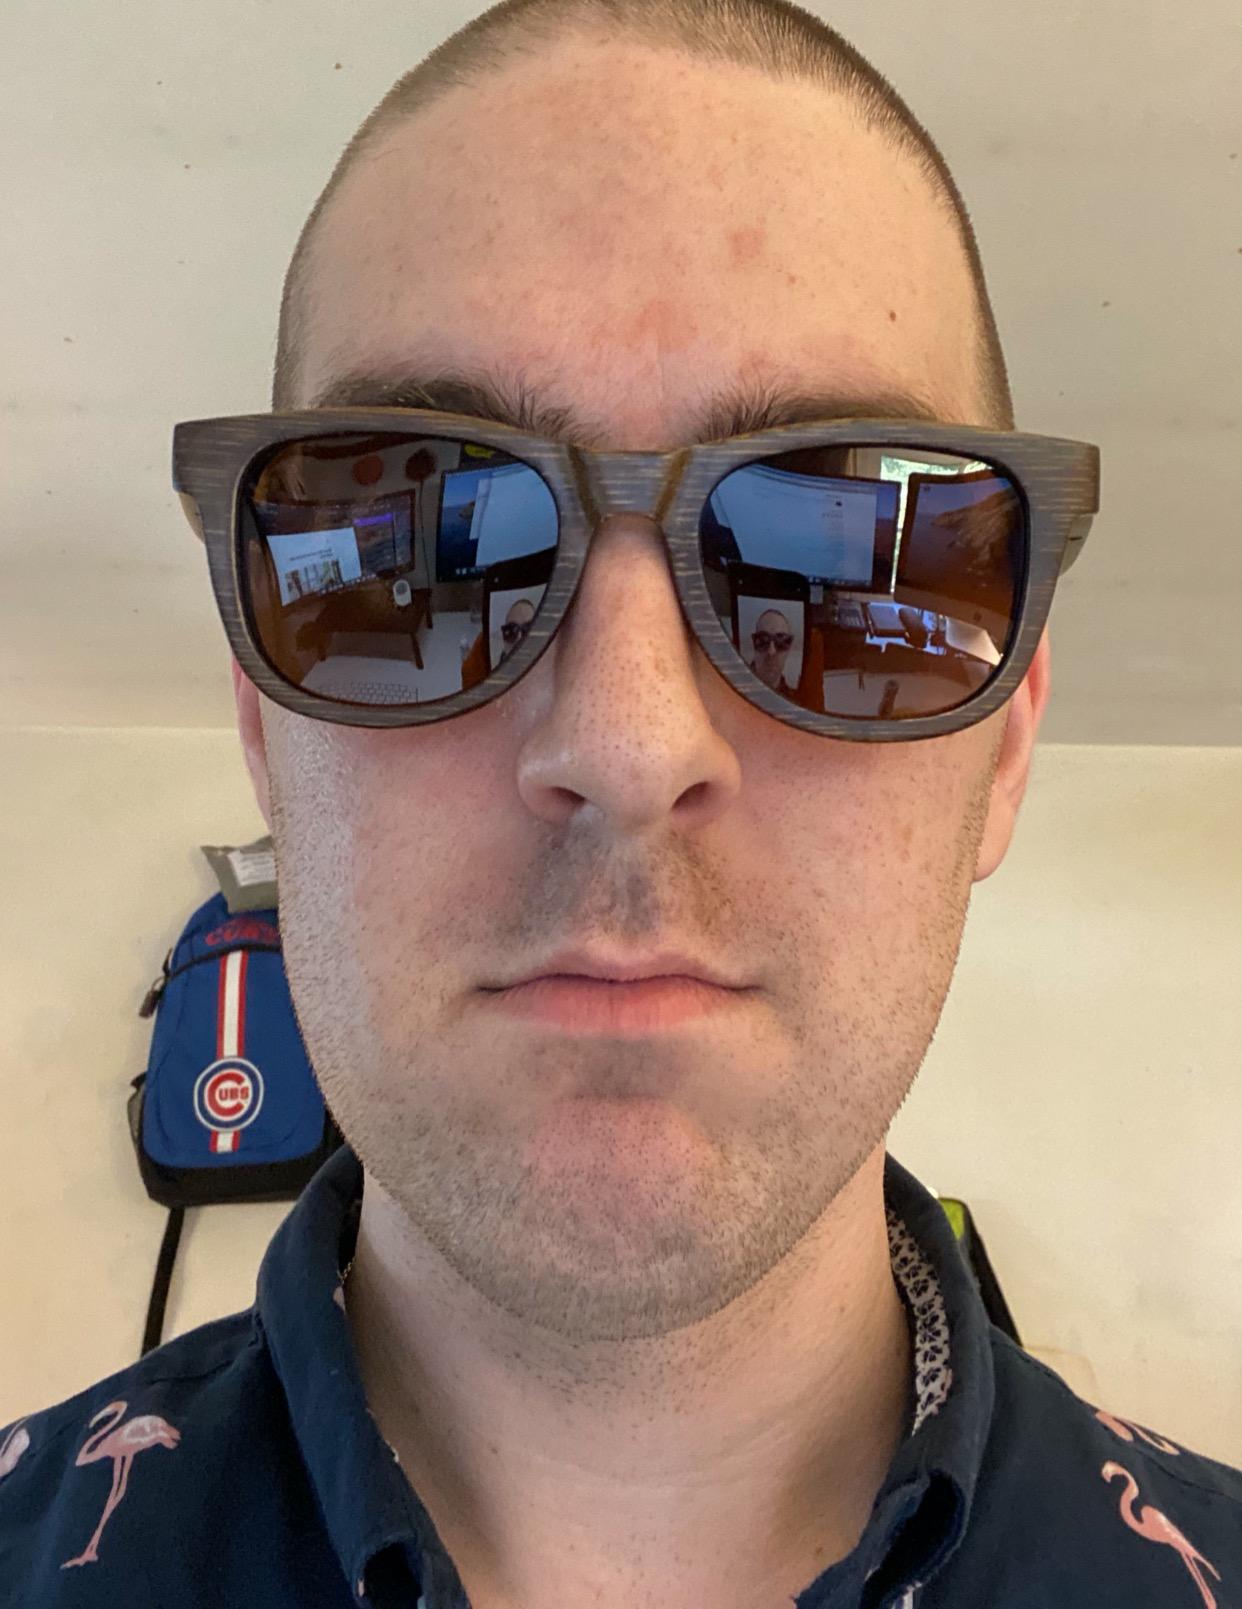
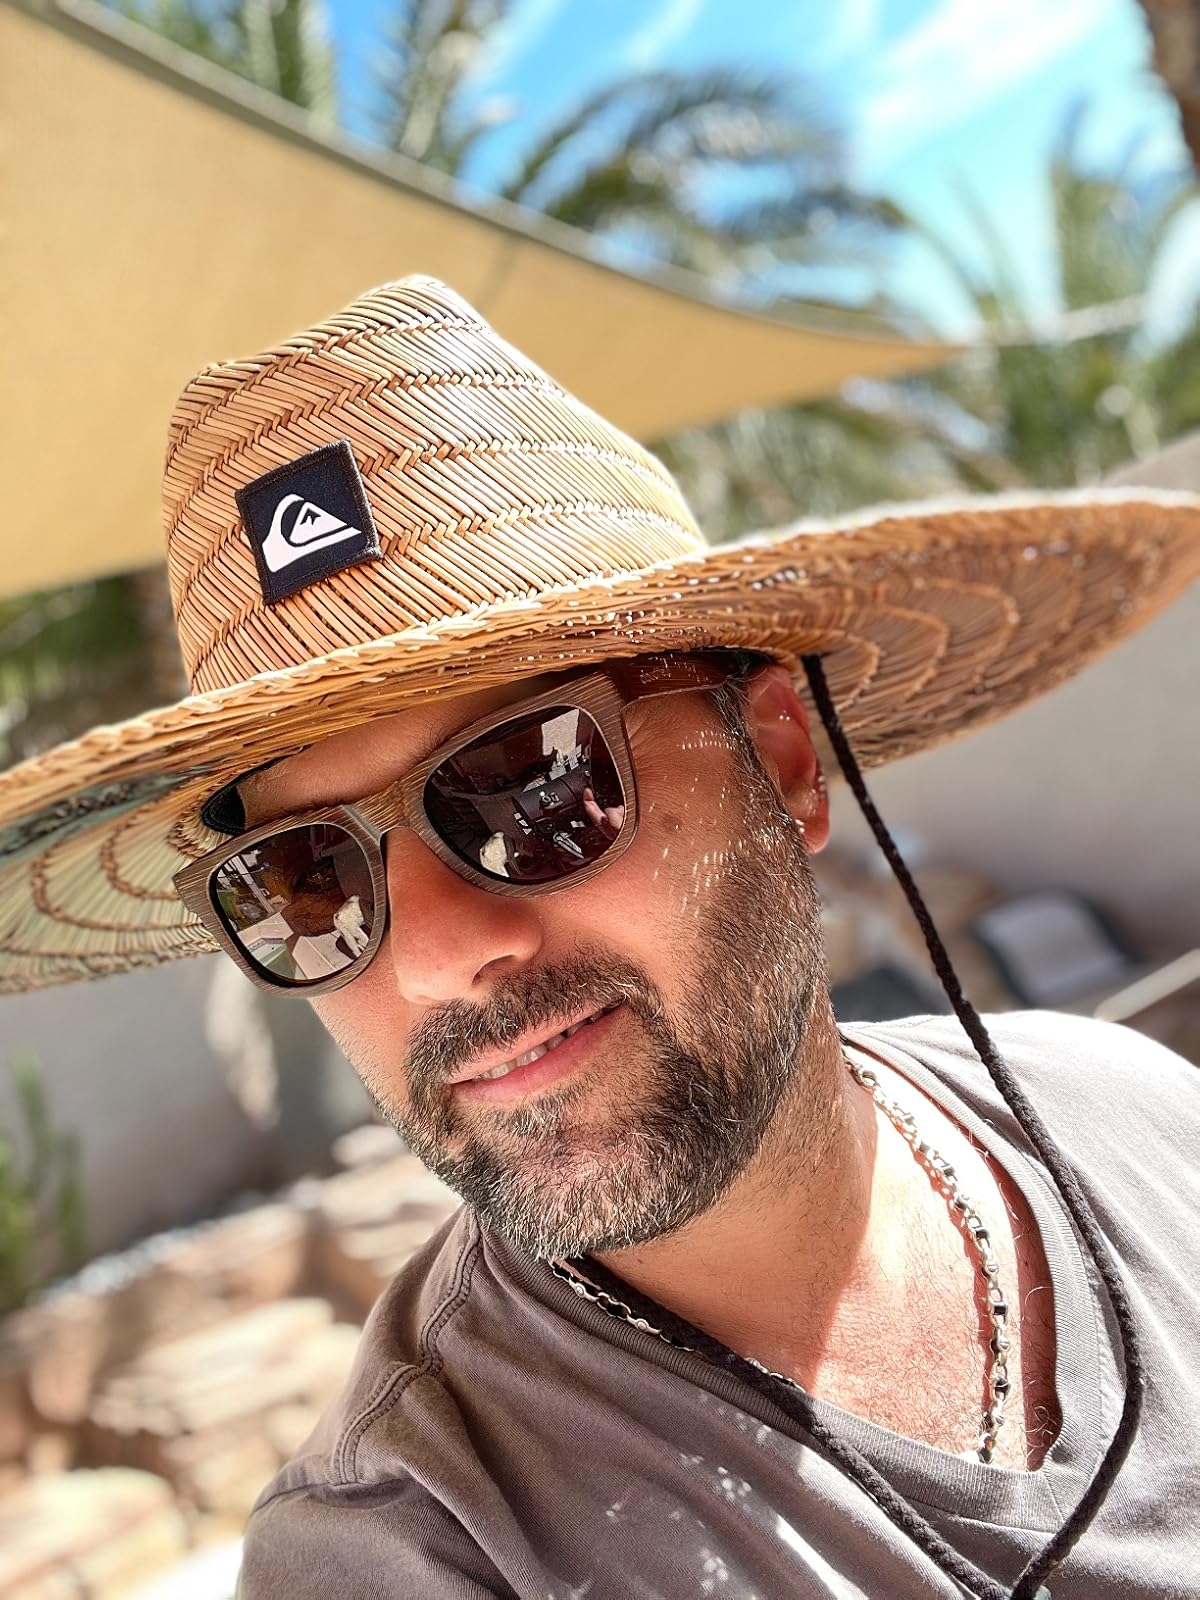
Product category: accessories_sunglasses
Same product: yes